Political and diplomatic history of the Victorian era

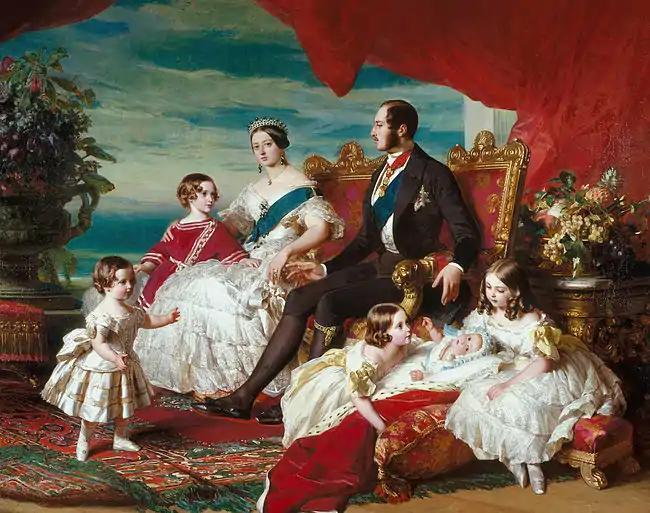
Queen Victoria, Prince Albert, and five of their children in 1846. Painting by Franz Xaver Winterhalter.

In 1840, Queen Victoria married her German cousin Prince Albert of Saxe-Coburg-Saalfield. It proved a passionate marriage, whose children were much sought after by royal families across Europe. An astute diplomat, the Queen was only too willing to arrange such marriages. Indeed, she became the "Grandmother of Europe" thanks to the nine children she had with Prince Albert in just sixteen years despite suffering from postnatal depression and her dislike of childbirth. Unfortunately, she carried the gene for haemophilia, which affected ten of her male descendants, including the heir apparent of Tsar Nicholas II.